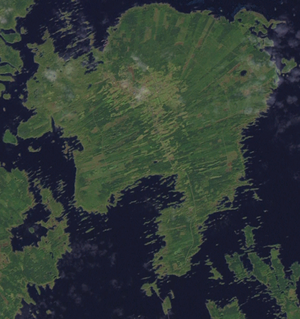
Björkö est une île du Kvarken en Finlande, au nord de Replot dans le golfe de Botnie appartenant à la municipalité de Korsholm.